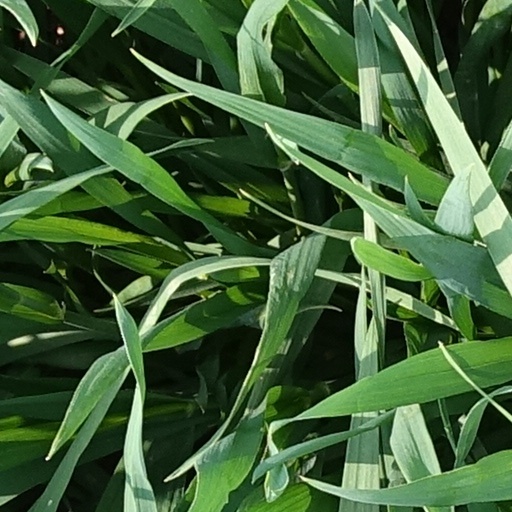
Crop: wheat